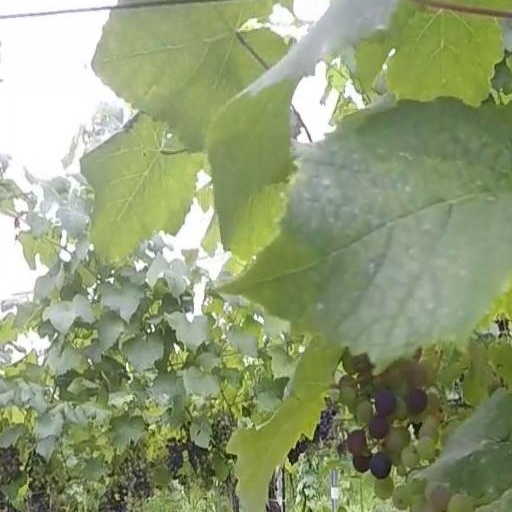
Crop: grape